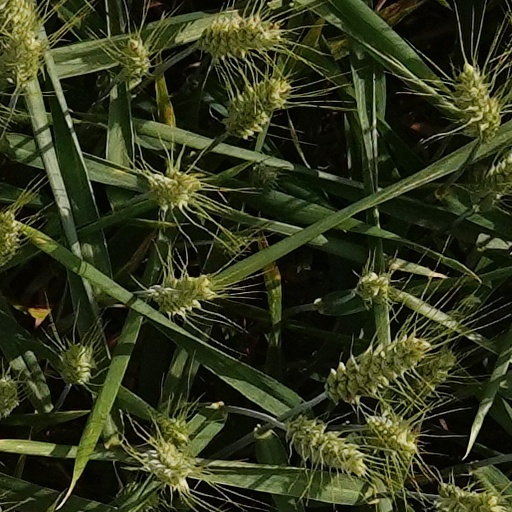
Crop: wheat